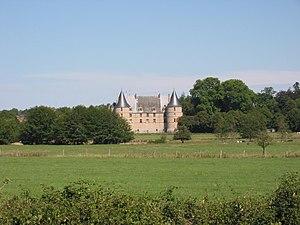
Cet article recense une partie des monuments historiques de l'Allier, en France.
Hugues Iᵉʳ d'Amboise, né vers 1055, et mort le 24 juillet 1129, est un seigneur de Touraine.
La Besbre est une rivière du centre de la France, qui coule principalement dans le département de l’Allier et dans une commune du département de la Loire dans la région Auvergne-Rhône-Alpes. C'est un affluent direct de la Loire en rive gauche.